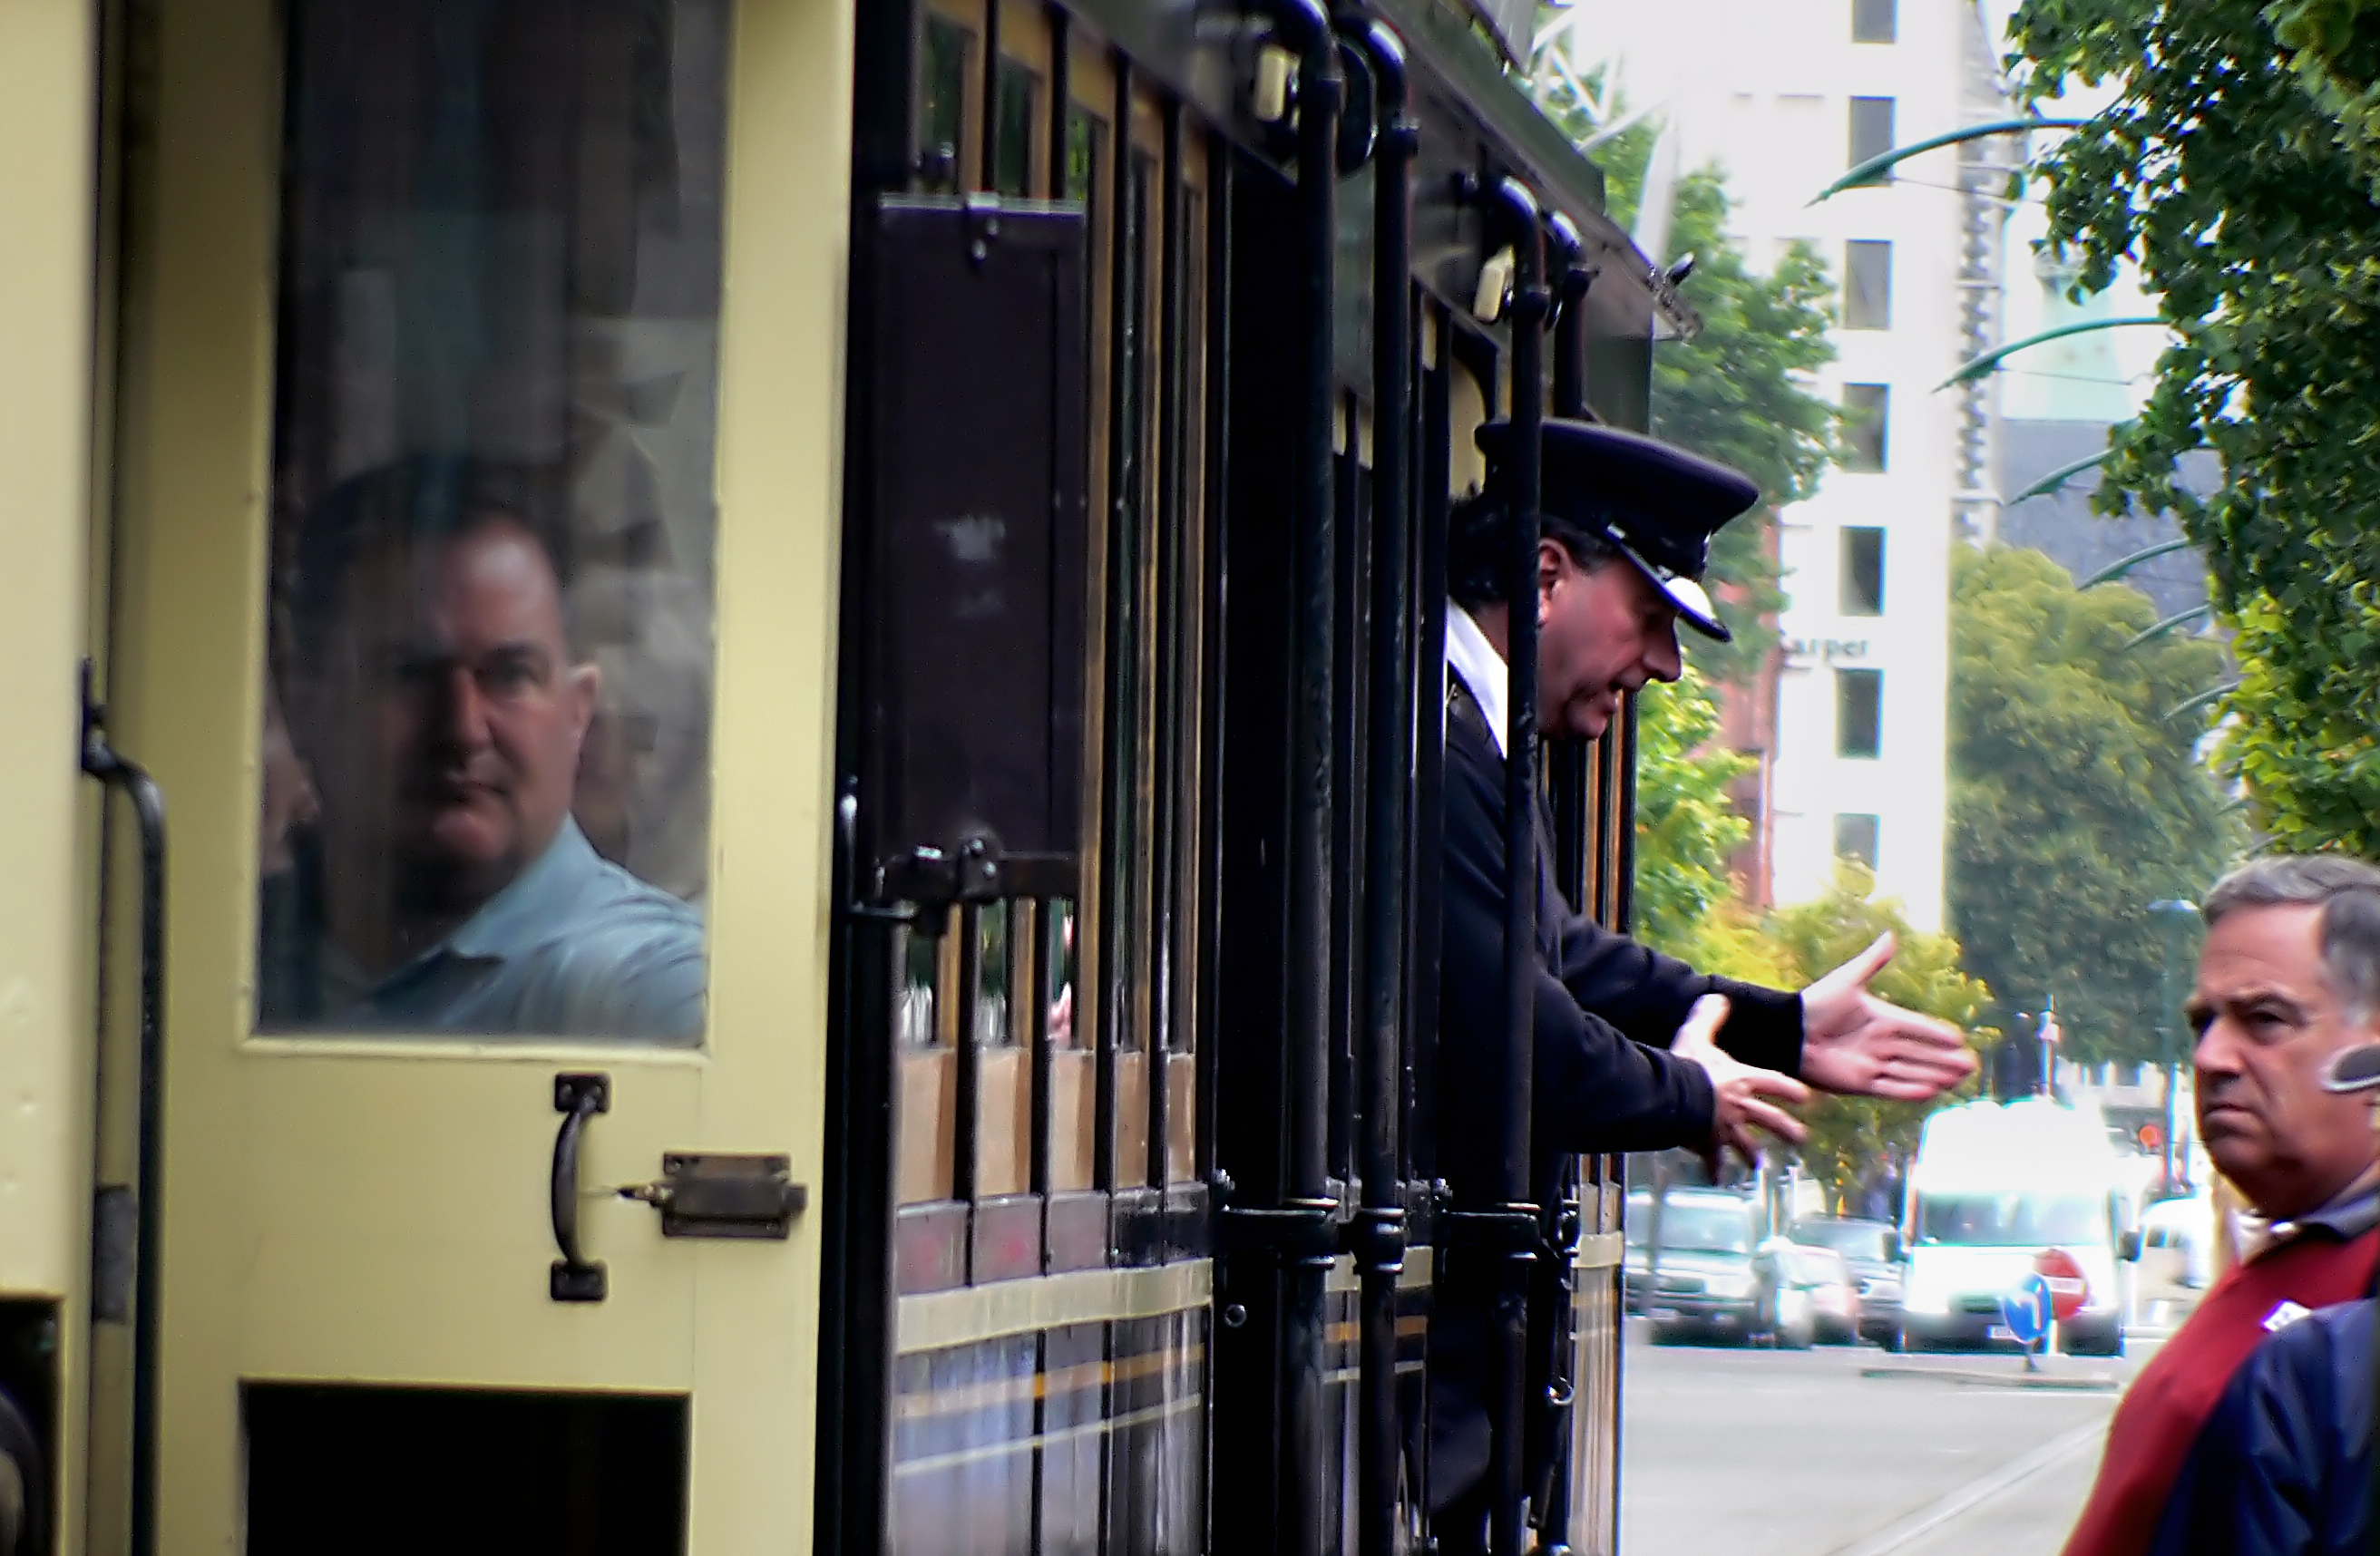
street, transport, public transport, newzealand, christchurch, trams, streetcars, lightrail